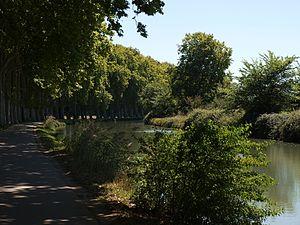
Un autre monument, Canal du Midi